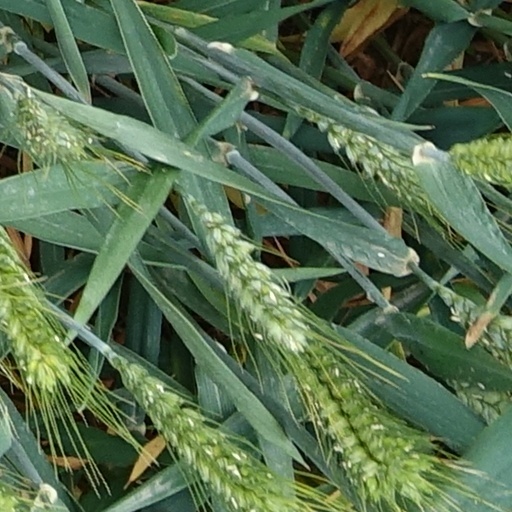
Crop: wheat